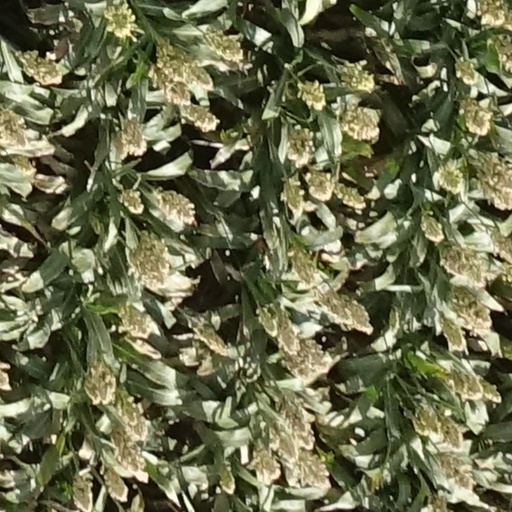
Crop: sorghum